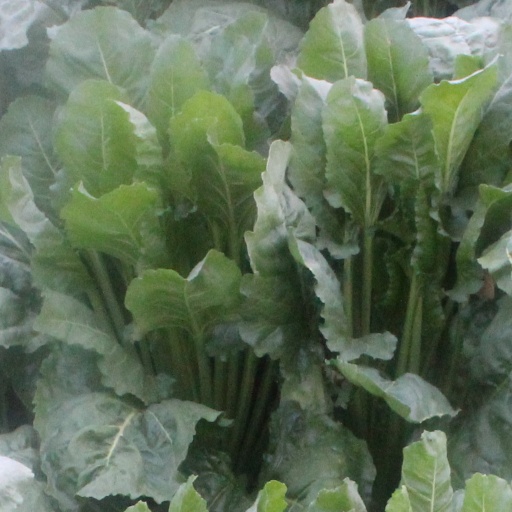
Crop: sugar beet